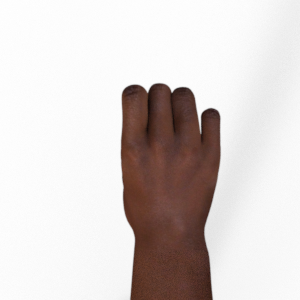
Label: rock